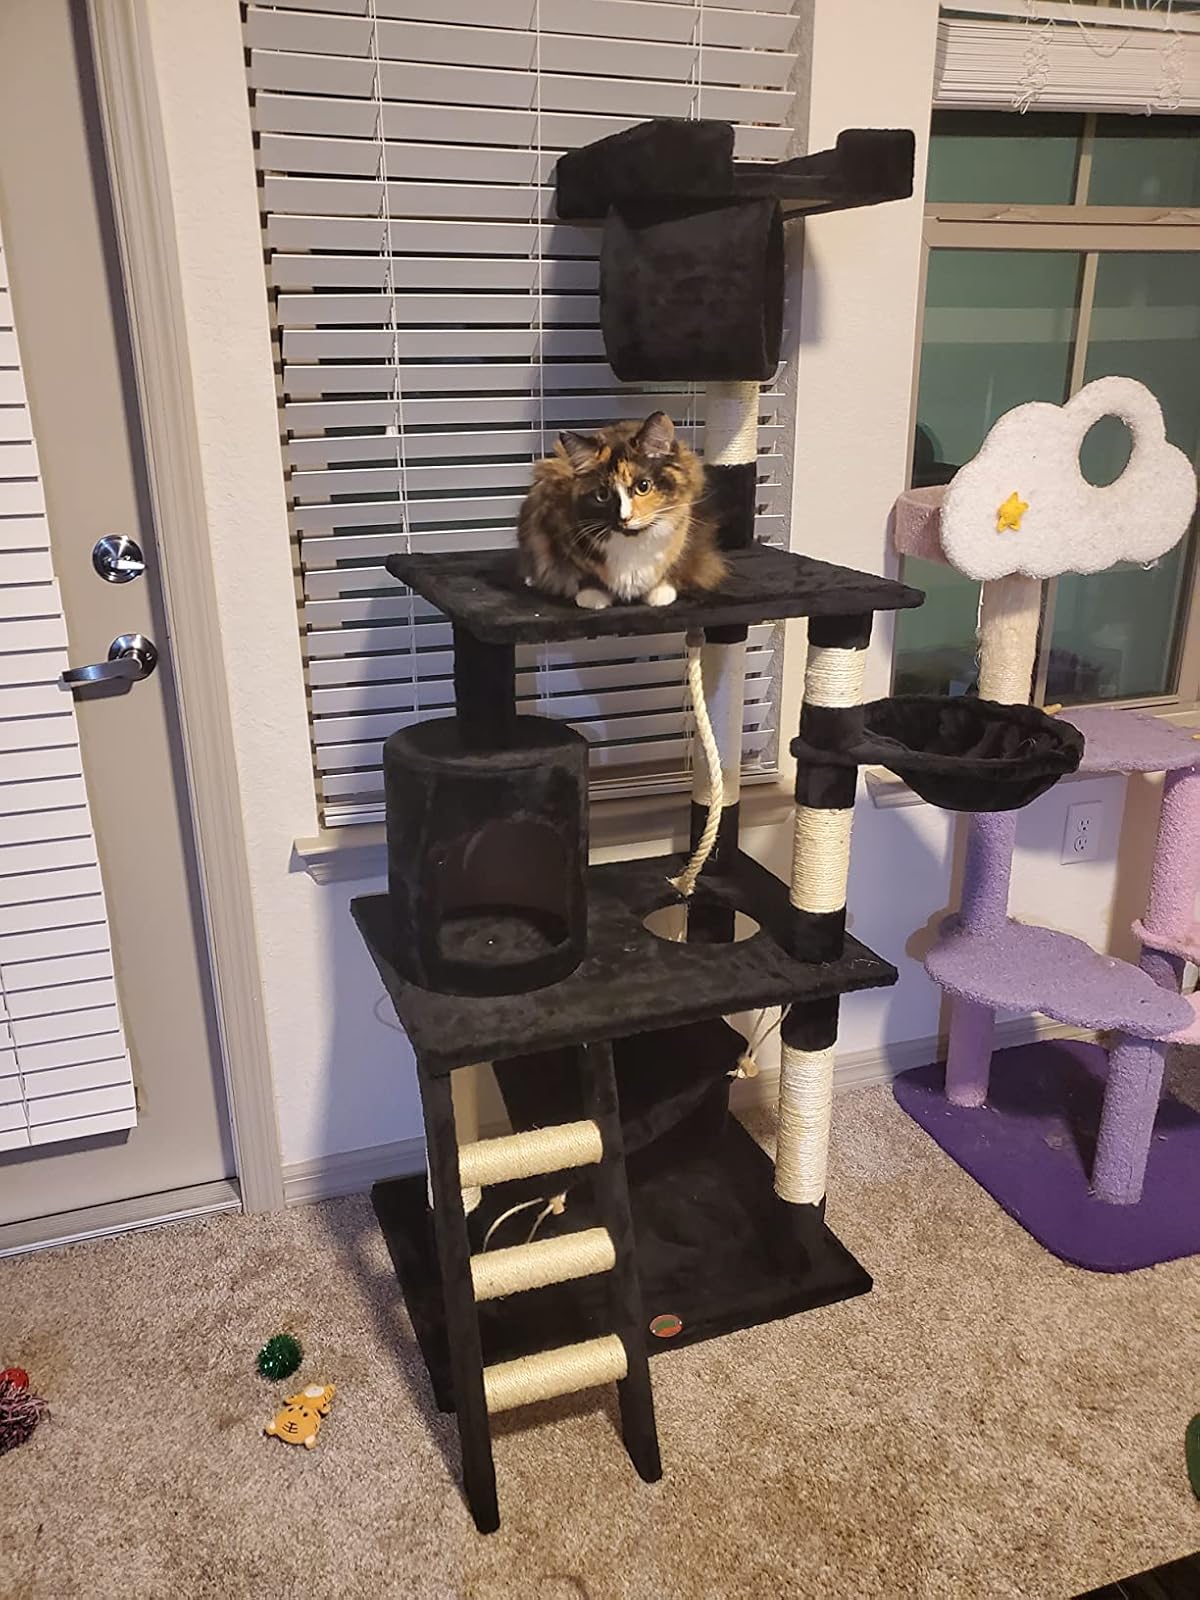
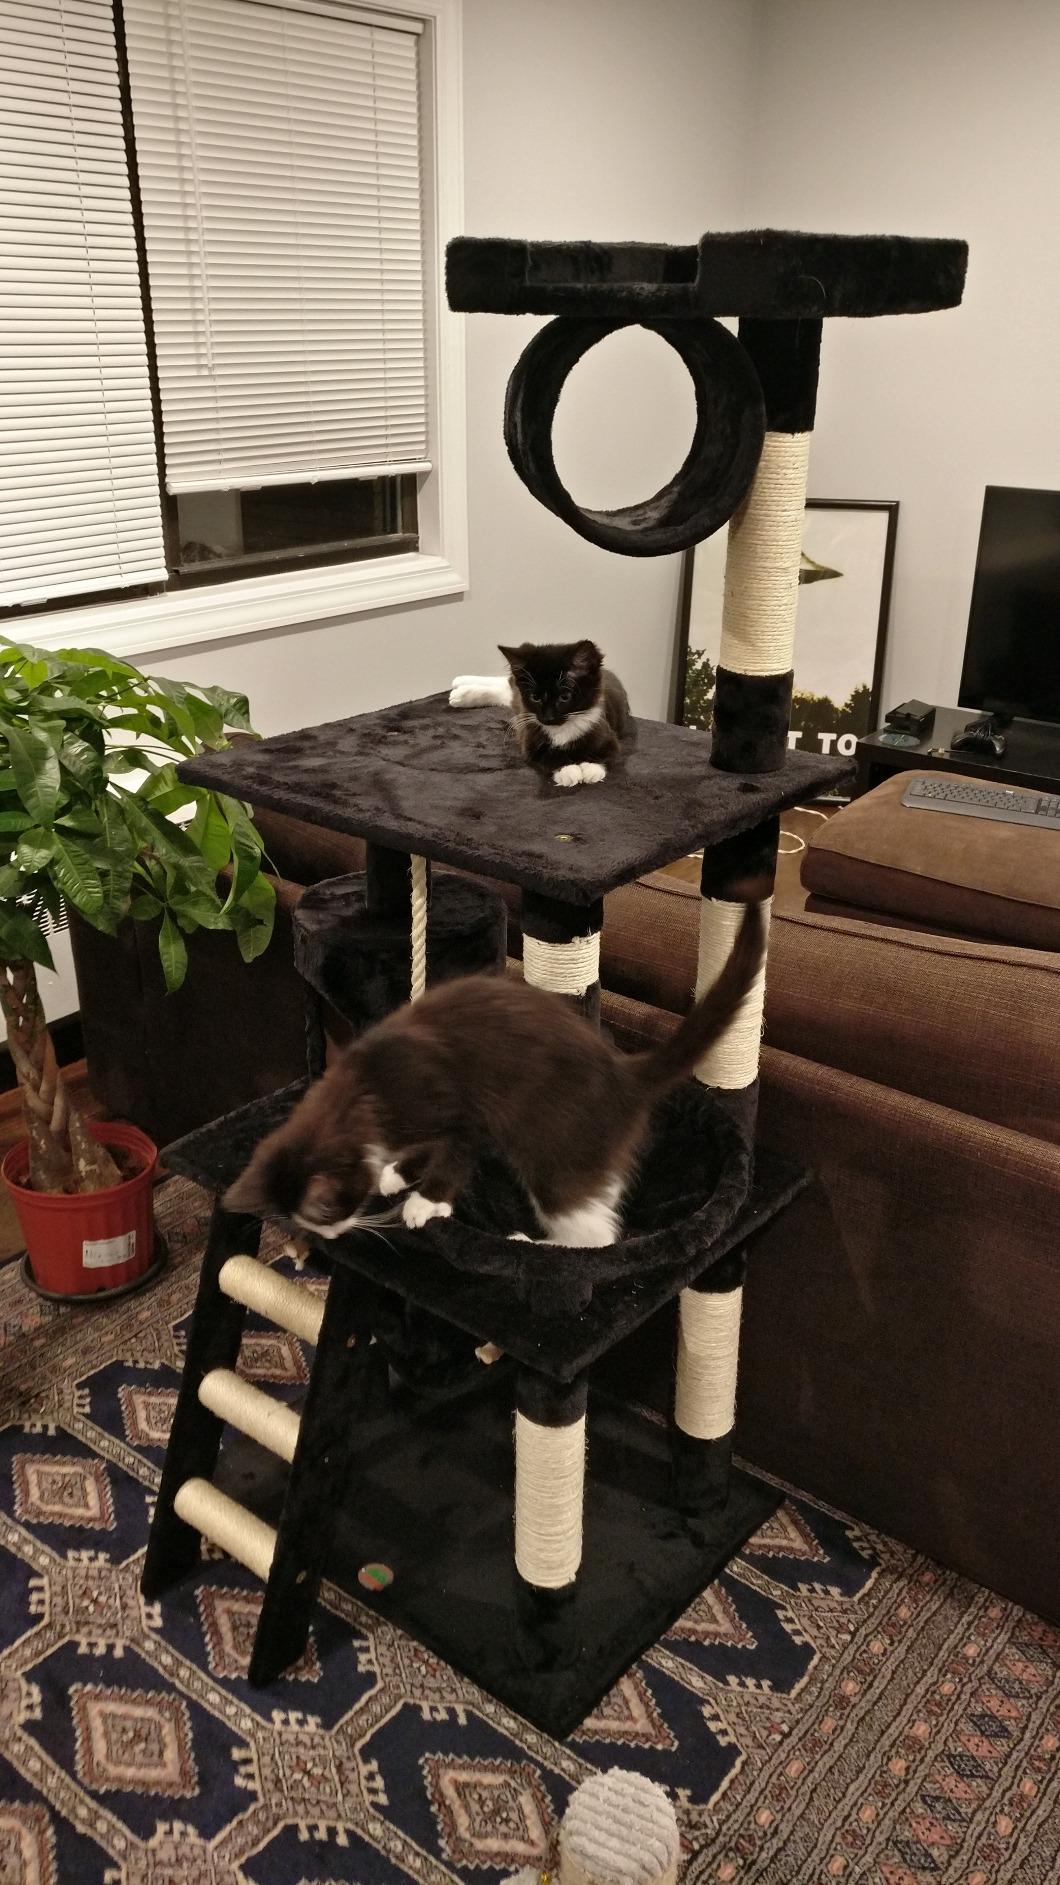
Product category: items_cat tree
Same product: yes